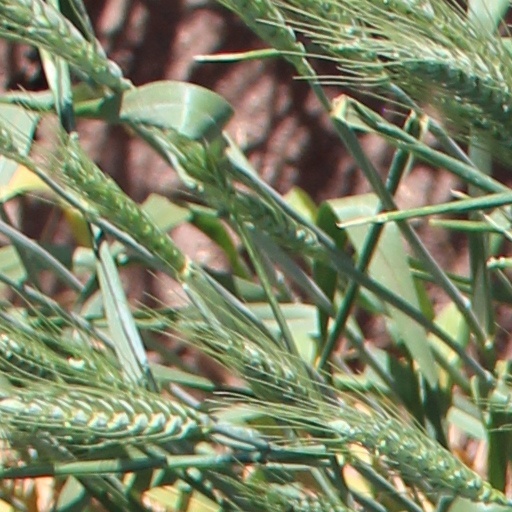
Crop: wheat